Bellum se ipsum alet

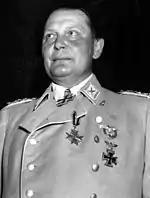
Göring applied "bellum se ipsum alet" on occupied Soviet territory in 1942

In 1623, the principle was implemented by the Upper Saxon Circle on its own territory, and by Johann Tserclaes, Count of Tilly, commander of the Catholic League's army, on occupied enemy territory. The Upper Saxon Circle had raised an army for its defense, and dispersed it over its territory. The territory was divided into "Kontributionsbezirke" ("contribution districts"), each of which had to provide certain amounts of food for the soldiers as well as the horses. The soldiers were quartered in the houses of ordinary people, who had to provide shelter, food and "Servisgeld", a defined sum to allow the soldier to buy firewood and salt.